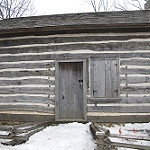
Label: buildings